Olga Streltsova

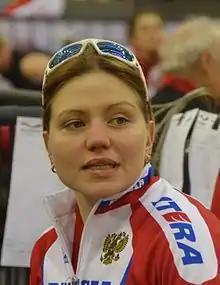
Streltsova in 2012

Olga Alexandrovna Streltsova (born ) is a Russian female track cyclist. She competed at the 2009, 2010, 2011, 2013, and 2014 UCI Track Cycling World Championships.